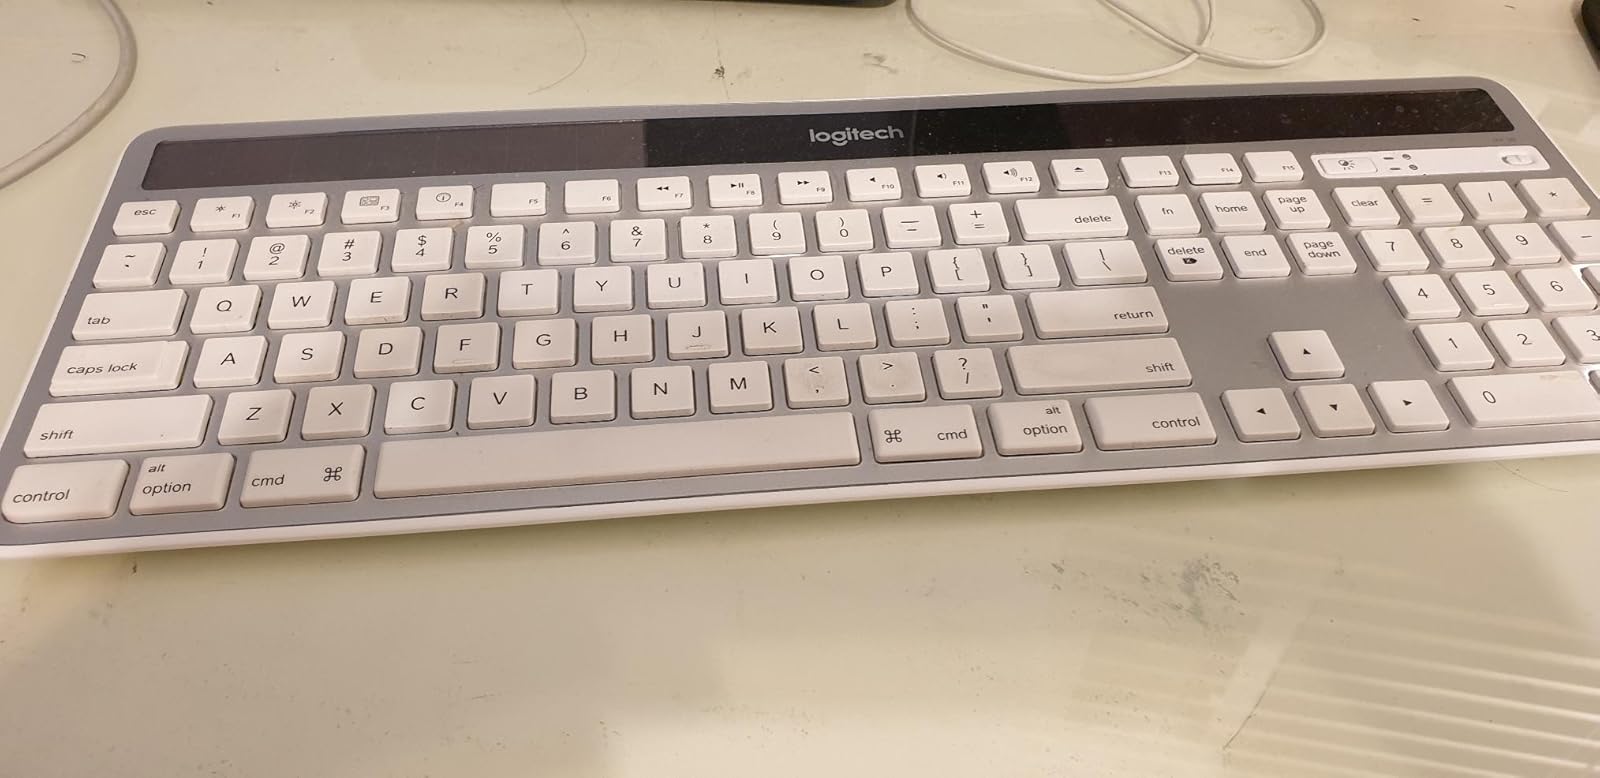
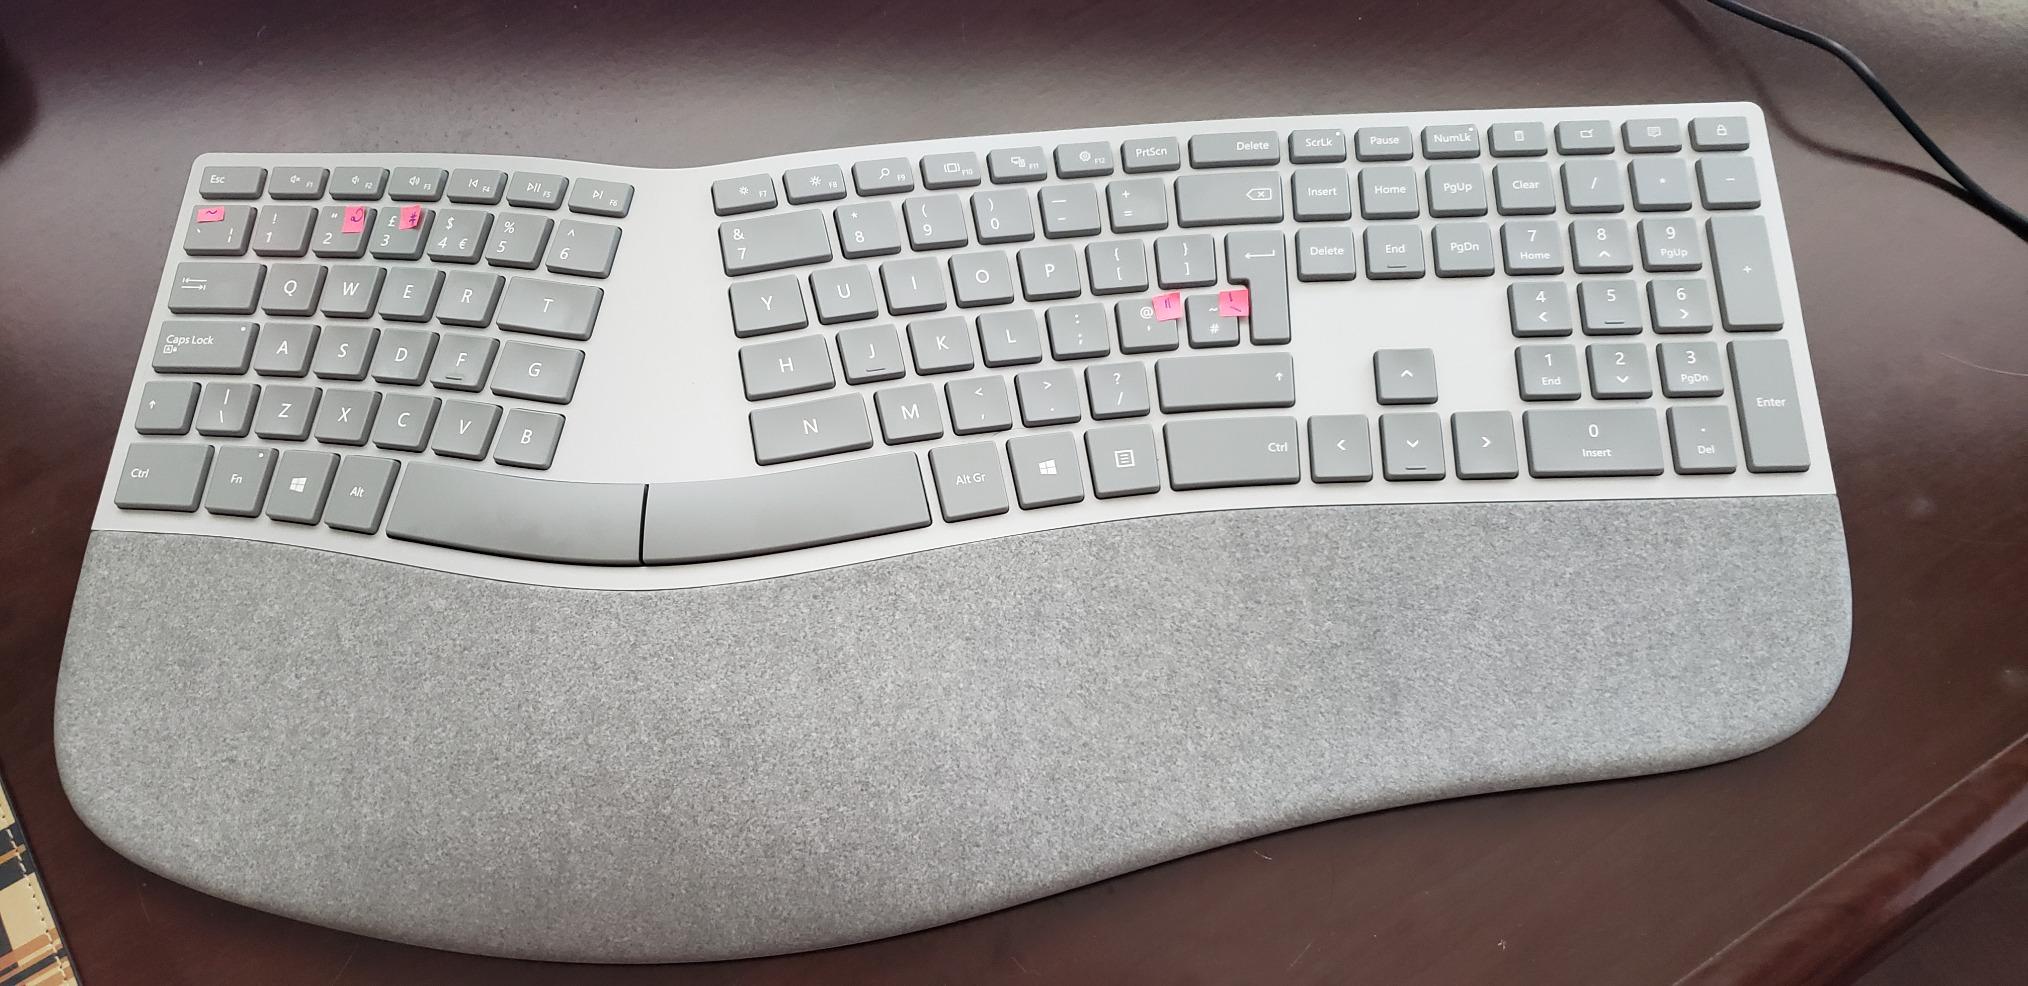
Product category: keyboard
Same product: no